Weather Underground

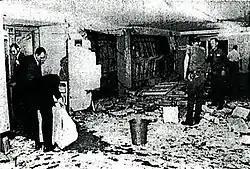
Investigators search for clues after the May 19, 1972, Weatherman bombing of the Pentagon

On May 19, 1972, Ho Chi Minh's birthday, the Weather Underground placed a bomb in the women's bathroom in the Air Force wing of the Pentagon. The damage caused flooding that destroyed computer tapes holding classified information. Other radical groups worldwide applauded the bombing, illustrated by German youths protesting against American military systems in Frankfurt. This was "in retaliation for the U.S. bombing raid in Hanoi."